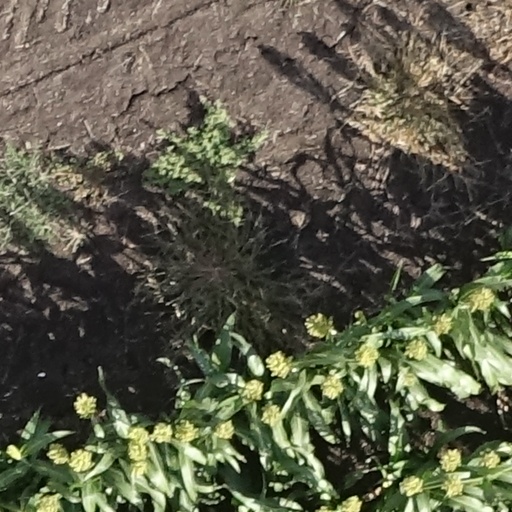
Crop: sorghum